Click (2010 film)

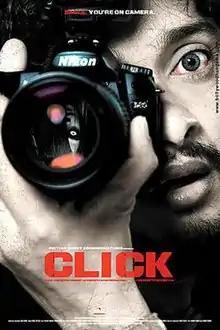
Theatrical release poster

Click is a 2010 Indian Hindi-language supernatural horror film directed by Sangeeth Sivan, starring Shreyas Talpade, Sadha, Sneha Ullal, Rehan Khan, and Chunky Pandey. It is the third unofficial Indian adaptation of the 2004 Thai horror film "Shutter", following the 2006 Telugu version, "Photo", and the 2007 Tamil version, "Sivi". Overall, it is the fourth adaptation, preceded by the 2008 official American remake, also titled "Shutter". The film centers on a photographer and his girlfriend who start to experience paranormal events after accidentally hitting a woman with their car.